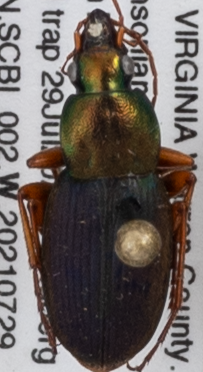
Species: Chlaenius emarginatus
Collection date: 2021-07-29
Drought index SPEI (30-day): -0.54
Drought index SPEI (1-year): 0.32
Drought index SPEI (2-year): -0.24